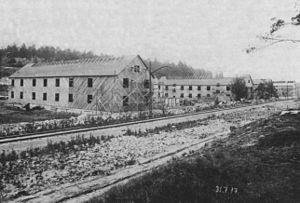
C'est en réponse à la crise du marché immobilier qu'a connue la capitale suédoise pendant la Première Guerre mondiale qu'ont été construits des logements d'urgence à Stockholm. Au début du XXᵉ siècle, les conditions de logement des familles ouvrières et des personnes à faible revenu s'étaient fortement détériorées. La raison principale en était la révolution industrielle et l'énorme flux de population qui en avait résulté, la population de Stockholm ayant pratiquement doublé dans les deux dernières décennies du XIXᵉ siècle.